Abdollah Mirza Qajar

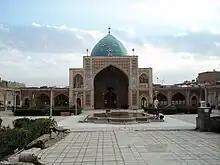
An image of the Front view of Jameh Mosque of Zanjan

In March 1809, Abdollah Mirza, who was thirteen at the time, was appointed by his father to rule the cities of Zanjan, Sojas, Sohrevard, Abhar, and Soltanieh. He was also the governor of the Khamseh province. Mohammad Taqi Saheb Ali Abadi, Fath-Ali Shah's favorite poet, was appointed as Abdollah Mirza's regent. Because of his guardian's teachings, Abdollah Mirza developed a taste in poetry. Ali Abadi served as regent for Abdollah Mirza until 1819, when Fath-Ali Shah ordered him to return to Tehran. Abdollah Mirza's rule over Zanjan was a period of prosperity and development. By his order, the Jameh Mosque of Zanjan (built in 1826) and Zanjan Government House were built. The Zanjan Bazaar was expanded as well.